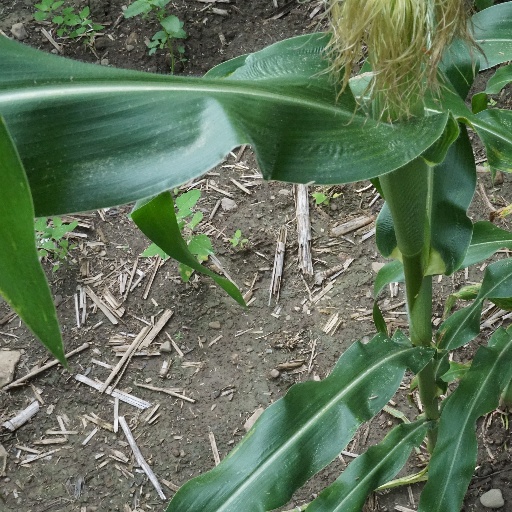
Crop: maize; corn